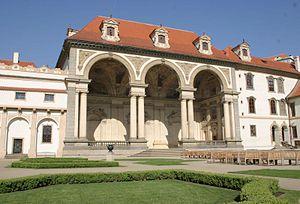
Salla Terrena du Senat, sis dans le palais Waldstein a Mala Strana.
Le palais Wallenstein est un palais construit dans le quartier de Malá Strana à Prague en République tchèque. C'est un très bel exemple d'architecture baroque dans sa première phase. Depuis 1992, il abrite le siège du Sénat tchèque.